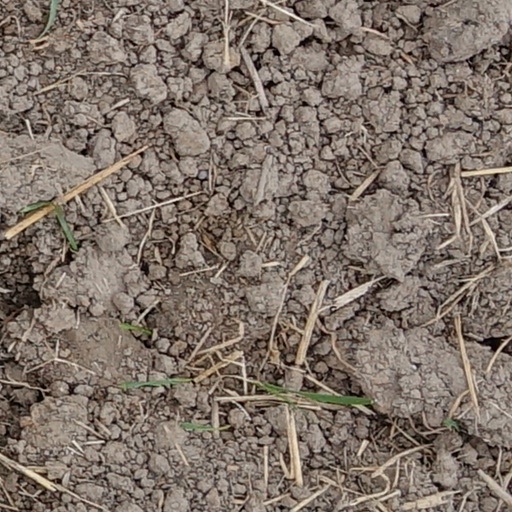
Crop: wheat